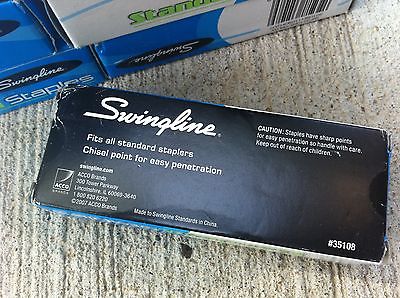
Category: stapler